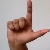
The image shows a hand gesture representing the letter 'L' in Indian Sign Language.